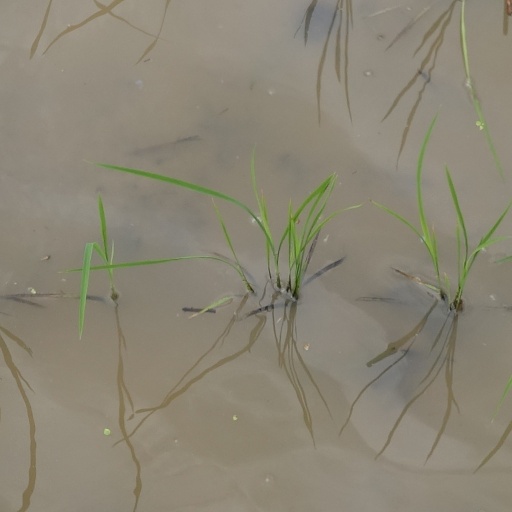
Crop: rice